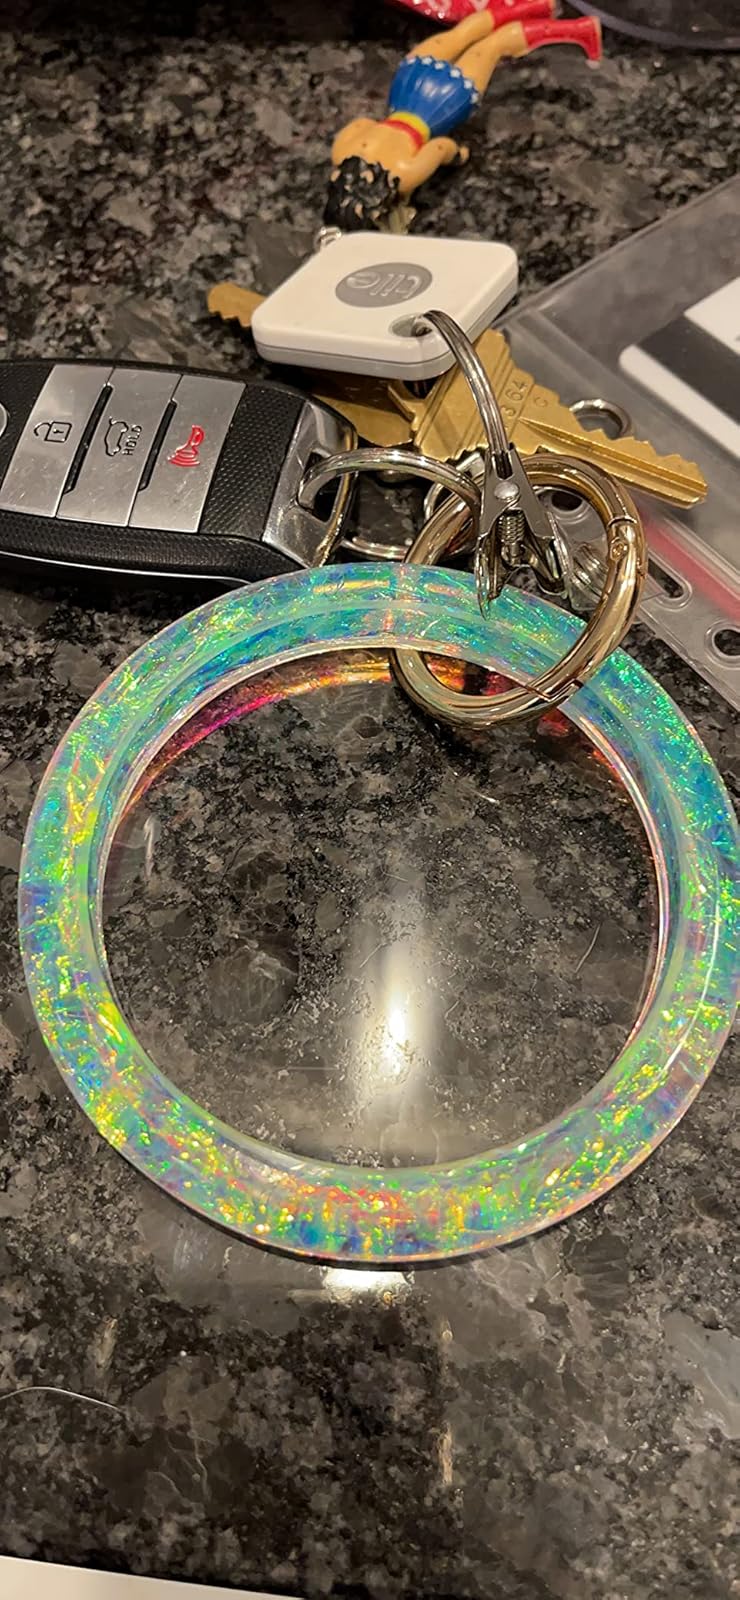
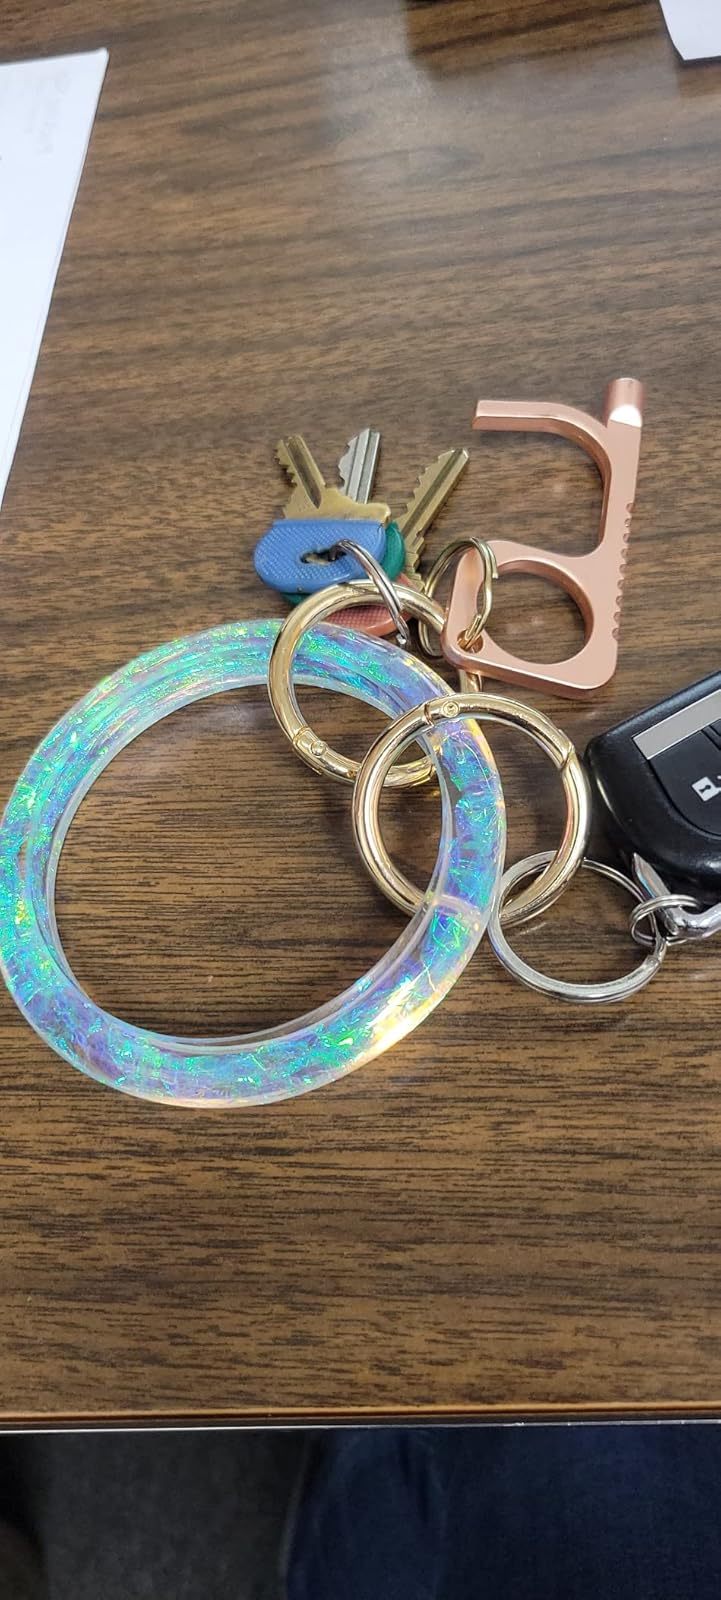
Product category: accessories_keychain
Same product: yes